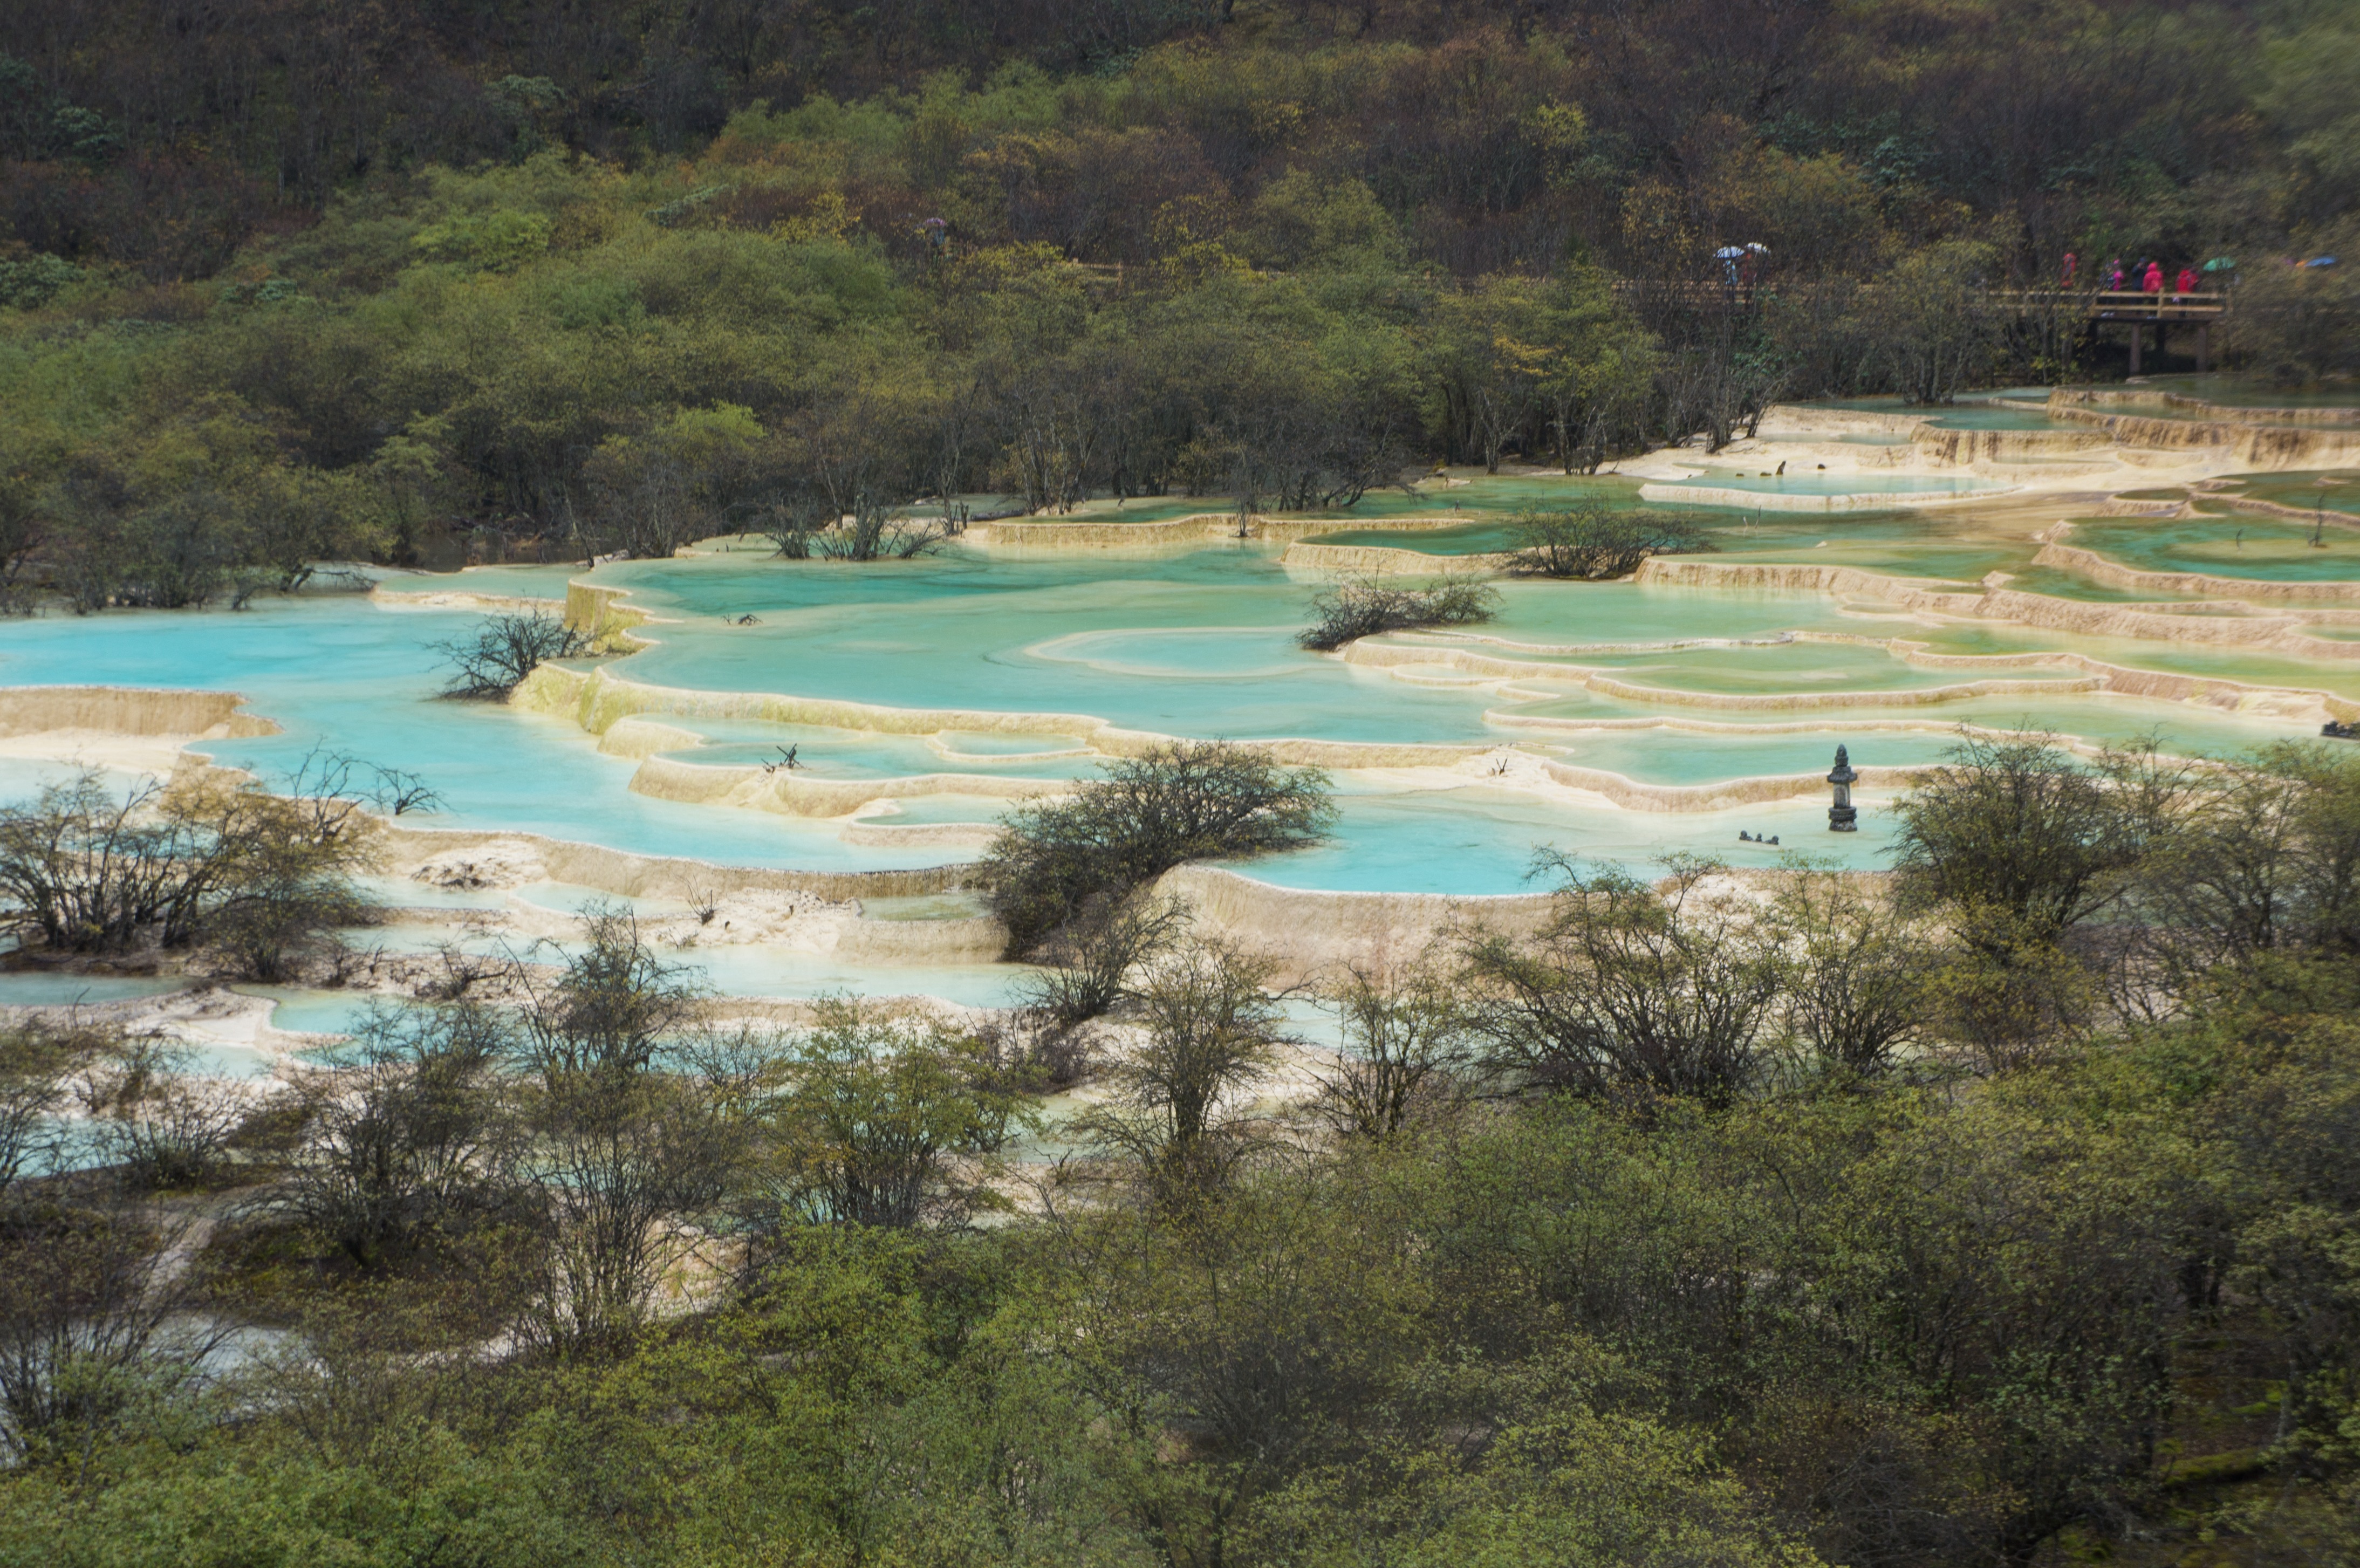
marsh, lake, river, pond, lagoon, reservoir, national park, wetland, habitat, loch, ecosystem, southwest china, huanglong